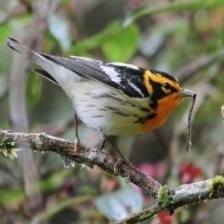
Species: BLACKBURNIAM WARBLER
Scientific name: SETOPHAGA FUSCA